Fighting the Flames

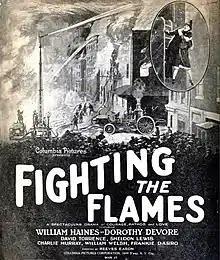
Film poster

Fighting the Flames is a 1925 American silent drama film directed by B. Reeves Eason.